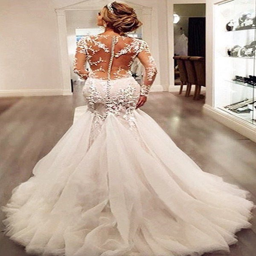
more to that other picture i posted or her dress